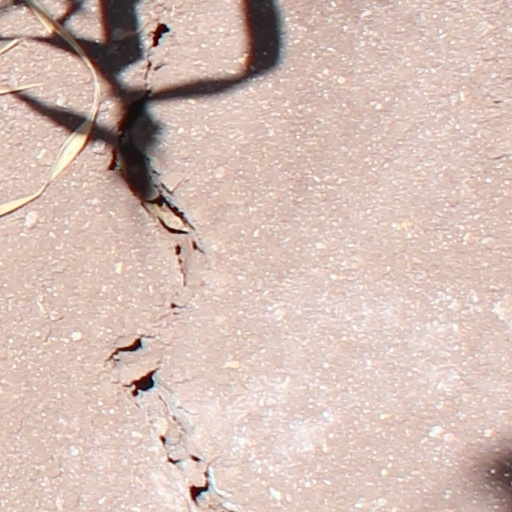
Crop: wheat